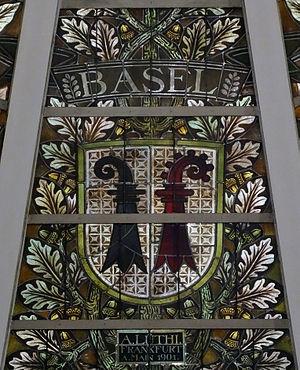
Palais fédéral - vitrail du canton de Bâle
Le canton de Bâle est un ancien canton suisse, membre de la Confédération suisse depuis le 13 juillet 1501, qui s'est séparé en deux demi-cantons le 26 août 1833 : Bâle-Campagne et Bâle-Ville.